Harry Lane

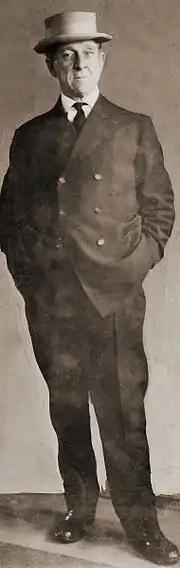
Senator Lane posing for a press photo.

The 1912 Oregon ballot for the United States Senate was cluttered. In addition to the Democrat Harry Lane and Ben Selling, a candidate of the conservative wing of the Republican Party, progressive Republicans had other electoral alternatives, including the Progressive Party candidate and the incumbent senator Jonathan Bourne Jr., who had failed to win the renomination of the Republican party and ran as the "Popular Government" nominee as a result. Meanwhile, Benjamin Ramp stood for the Socialists and yet another candidate was the nominee of the Prohibition Party. Astoundingly, each of these six candidates took more than 5% of the vote — which enabled Democrat Lane to win election with a plurality of the vote in solidly Republican Oregon. Intent on proving himself a man of the people, Harry Lane set what might be a record for campaign frugality in his victorious effort, with his entire race run for the princely sum of $75 plus travel expenses.